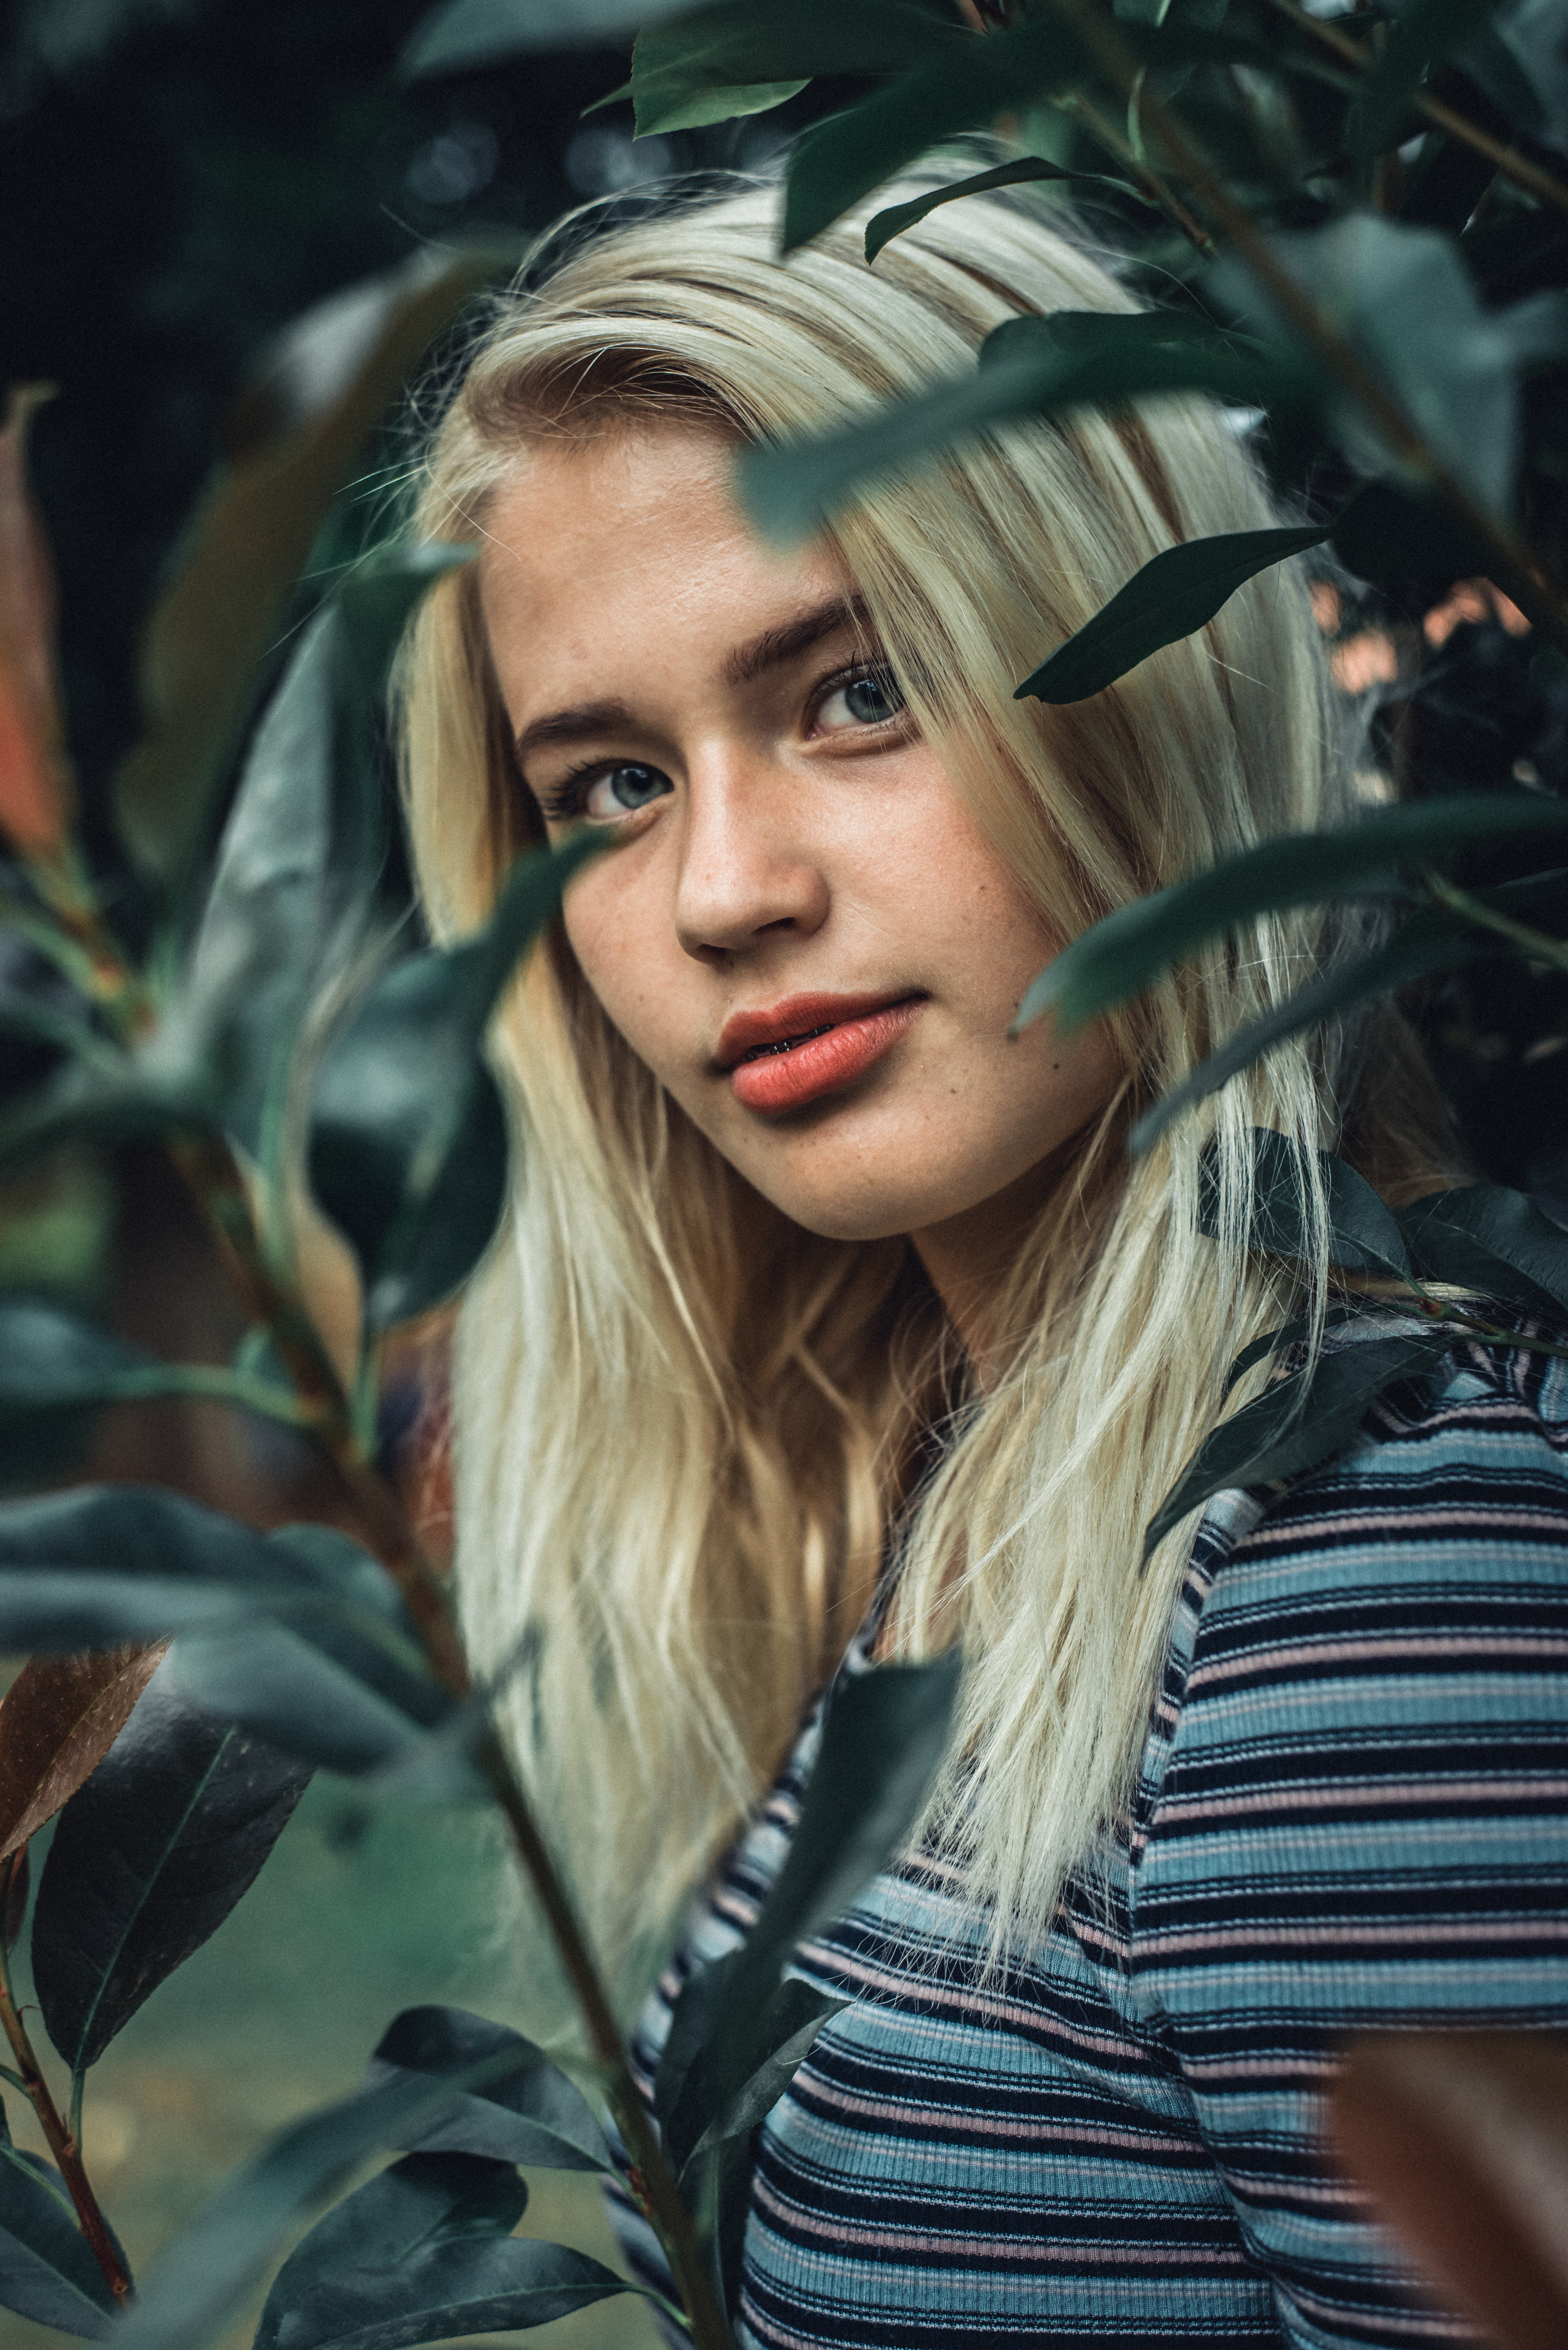
hair, face, blond, beauty, head, portrait, lip, eye, fashion, cool, long hair, photography, art, illustration, smile, brown hair, model, portrait photography, style, feathered hair